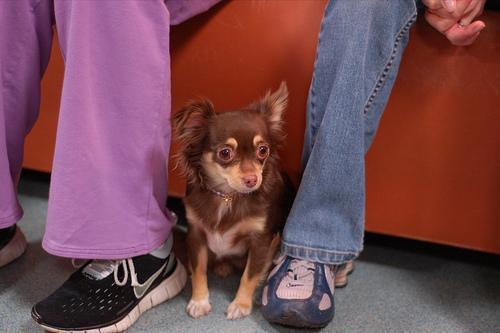
Chihuahua